Deok-Kyo Oh

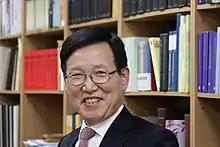
Professor Deok-Kyo Oh

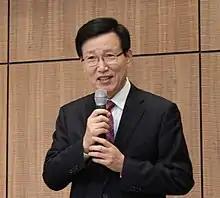
Dr. Deok-Kyo Oh speaking in the Society of Presbyterian Theology in 2018, Seoul, South Korea

Deok-Kyo Oh (born 14 December 1952) is a South Korean theologian. He served as the president of Hapdong Theological Seminary in South Korea and President of the International University of Ulaanbaatar in Mongolia. He became a member of South Korea's National Unification Advisory Council in 2014. He is the president of Torch Trinity Graduate University in 2024.